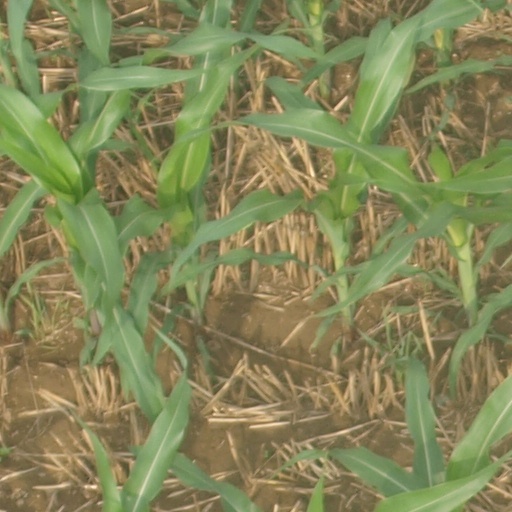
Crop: maize; corn